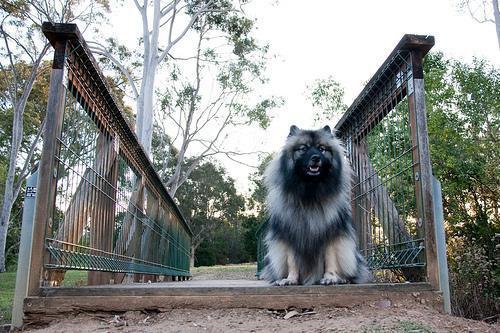
keeshond